Nidula

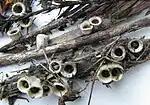
"N. niveo-tomentosa"

Species in "Nidula" have been found in North America, the Himalayas, and mountains in Japan. "N. niveo-tomentosa" has been collected at an elevation of on Blue Mountains in Jamaica.